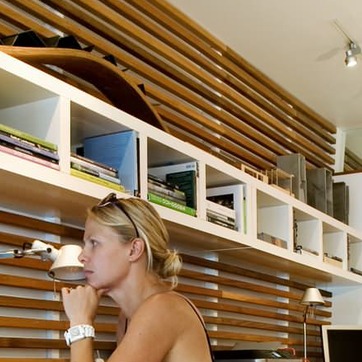
Material: paper